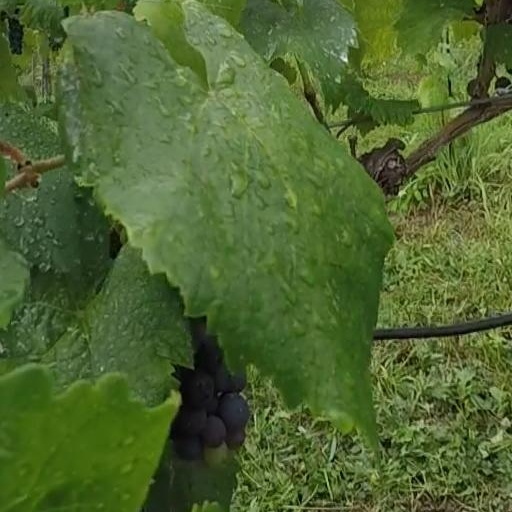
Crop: grape